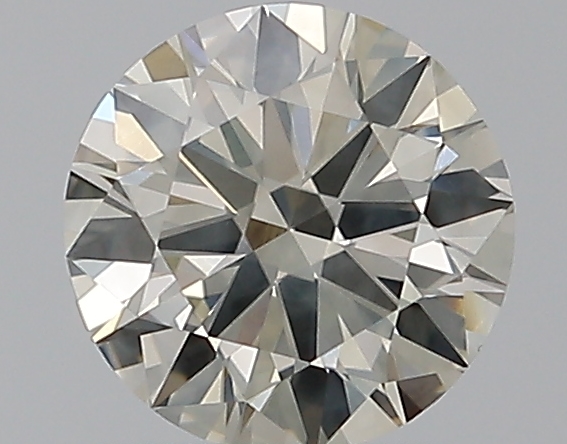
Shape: round
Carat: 1
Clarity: SI1
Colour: L
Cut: VG
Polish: EX
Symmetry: VG
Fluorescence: F
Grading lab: GIA
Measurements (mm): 6.36 x 6.44 x 3.87